List of Harvard Crimson football seasons

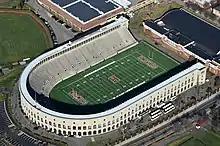
Harvard Stadium, where the Harvard Crimson have played their home games since 1903.

This is a list of seasons completed by the Harvard Crimson football team of the National Collegiate Athletic Association (NCAA) Division I Football Championship Subdivision (FCS). Since the team's founding, the Crimson have participated in over 1,300 officially sanctioned games, with an all-time record of 909–413–50. Harvard originally competed as a football independent before joining the Ivy League in 1956 as a founding member.